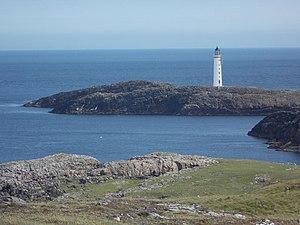
Grunay est une île inhabitée du petit archipel des Skerries extérieures qui est situé à l'est des Shetland, en Écosse.